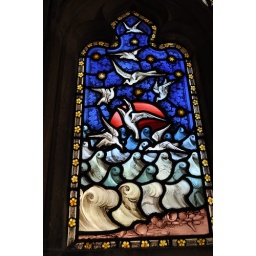
I love the details in this window - fish within the waves and shells on the shore.